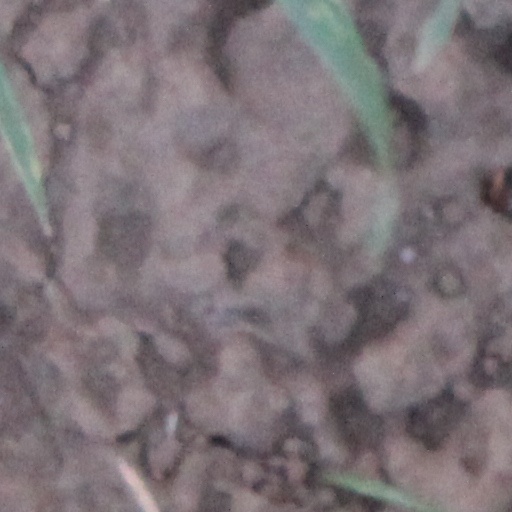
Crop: wheat